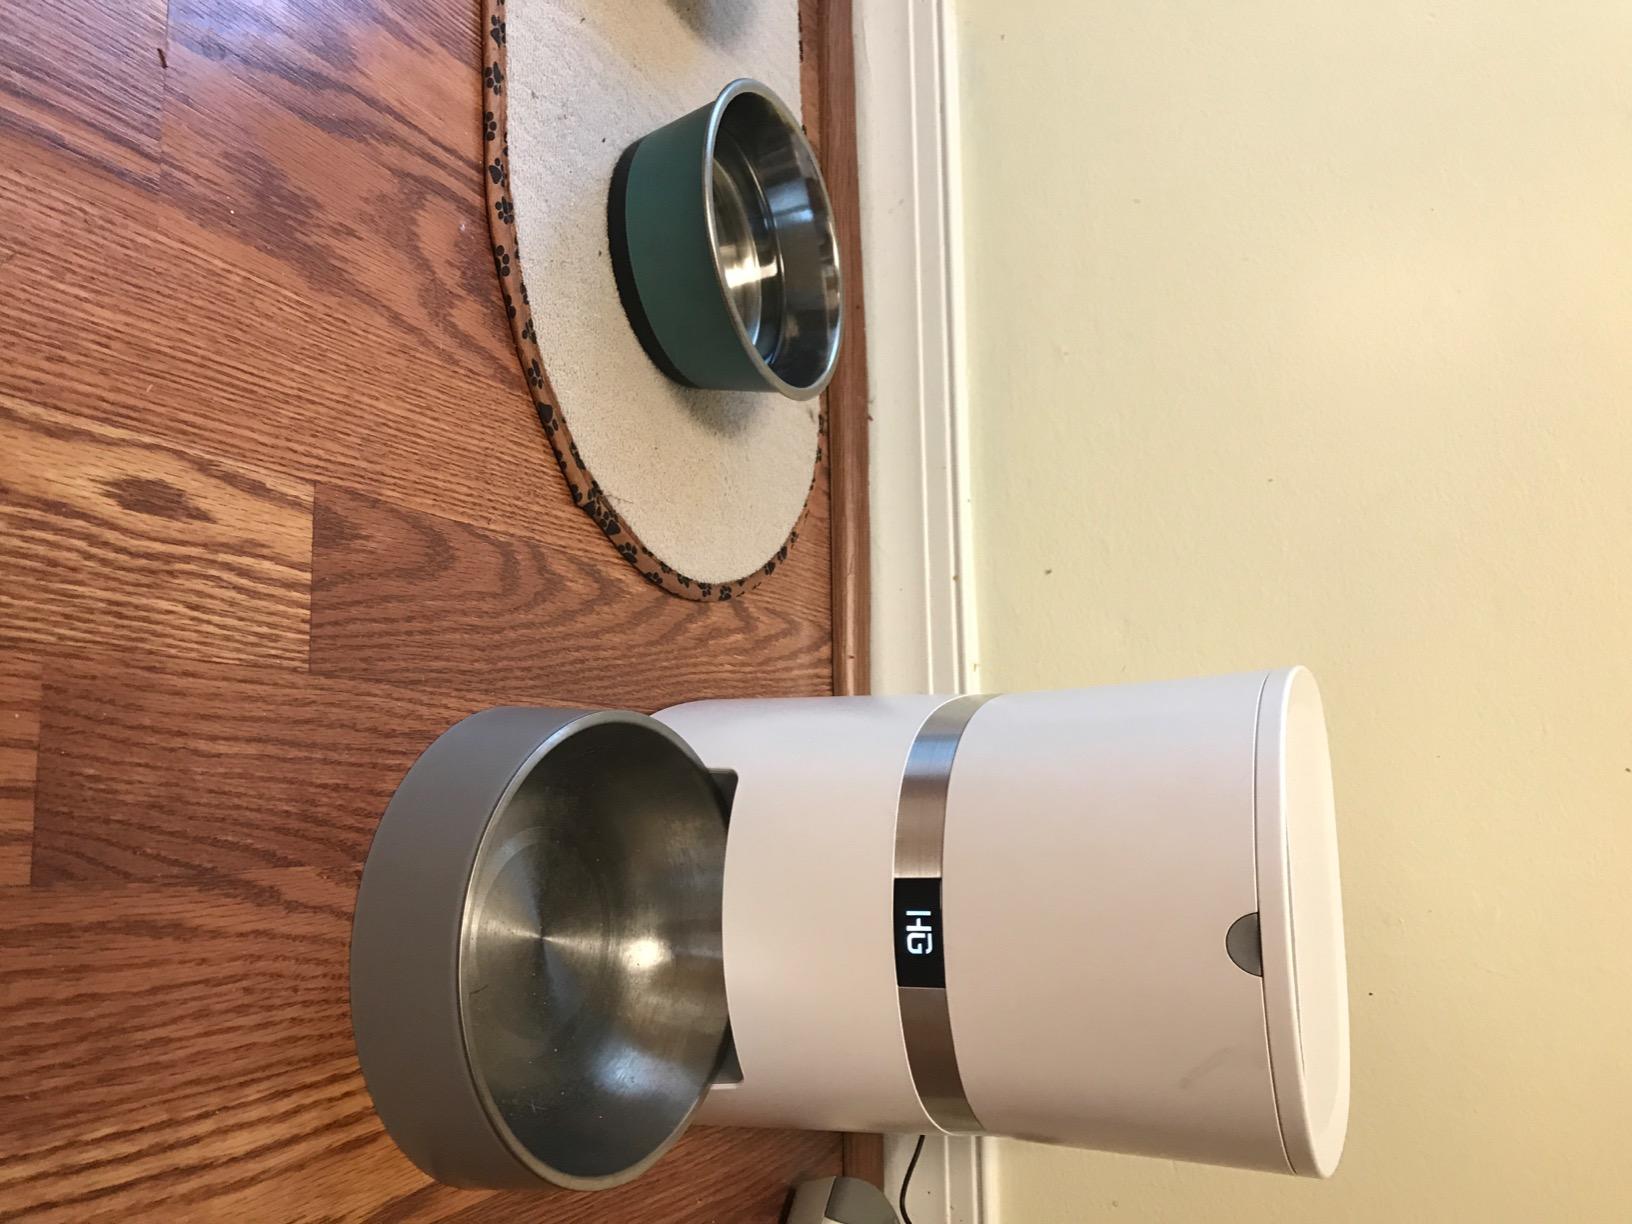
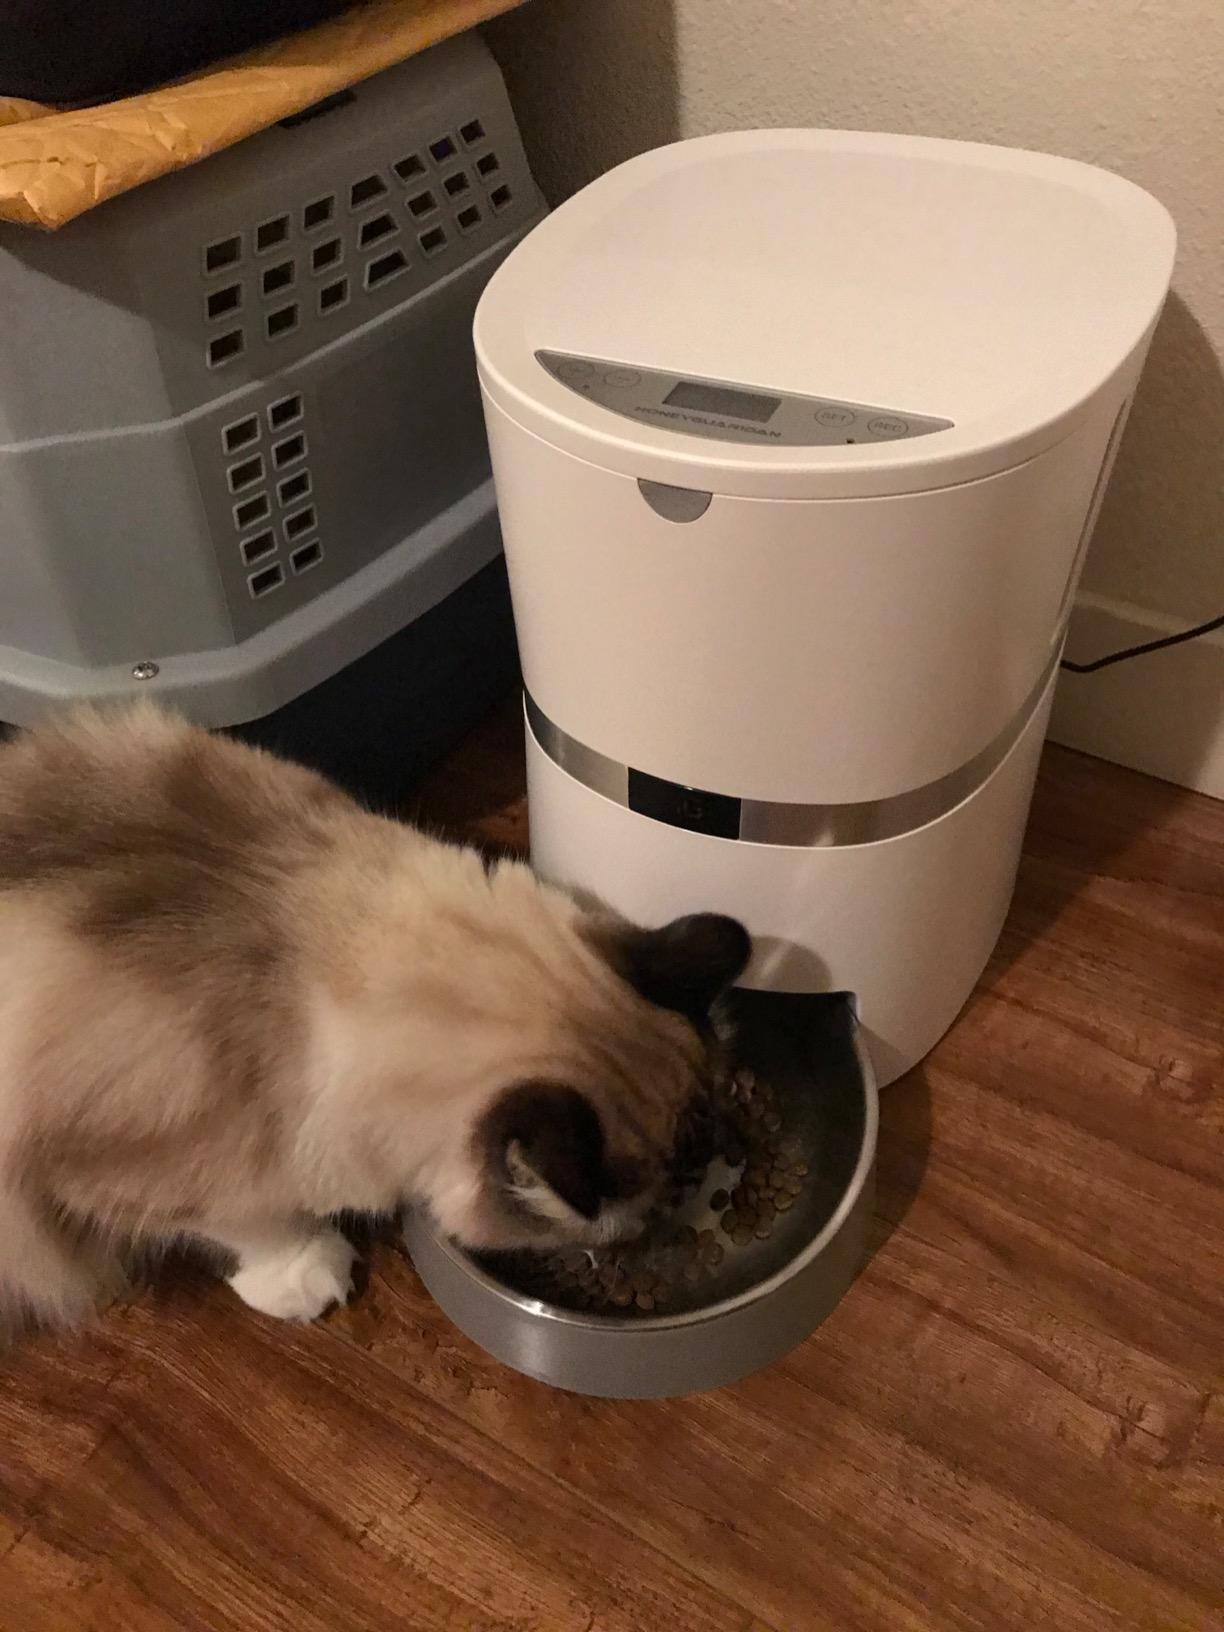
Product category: items_feeder
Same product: yes